Pointe-Claire Windmill

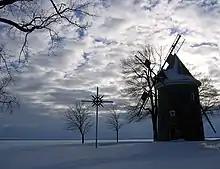
Pointe-Claire windmill in winter

The Pointe-Claire Windmill (French: Moulin à vent de Pointe-Claire) is a windmill in Pointe-Claire, Quebec, Canada. It is the oldest windmill on the island of Montreal and one of 18 remaining windmills in Quebec.